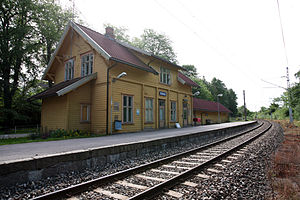
Eidsberg Station
Eidsberg Station er en norsk jernbanestation på Indre Østfoldbanen i Eidsberg. Stationen består af et spor og en perron med en tidligere stationsbygning i gulmalet træ. Stationen ligger 152,8 m.o.h., 68,6 km fra Oslo S. Den er stoppested på NSB's linje Rakkestad/Mysen-Skøyen.